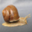
Label: snail